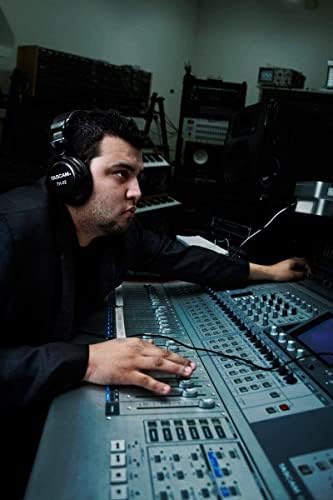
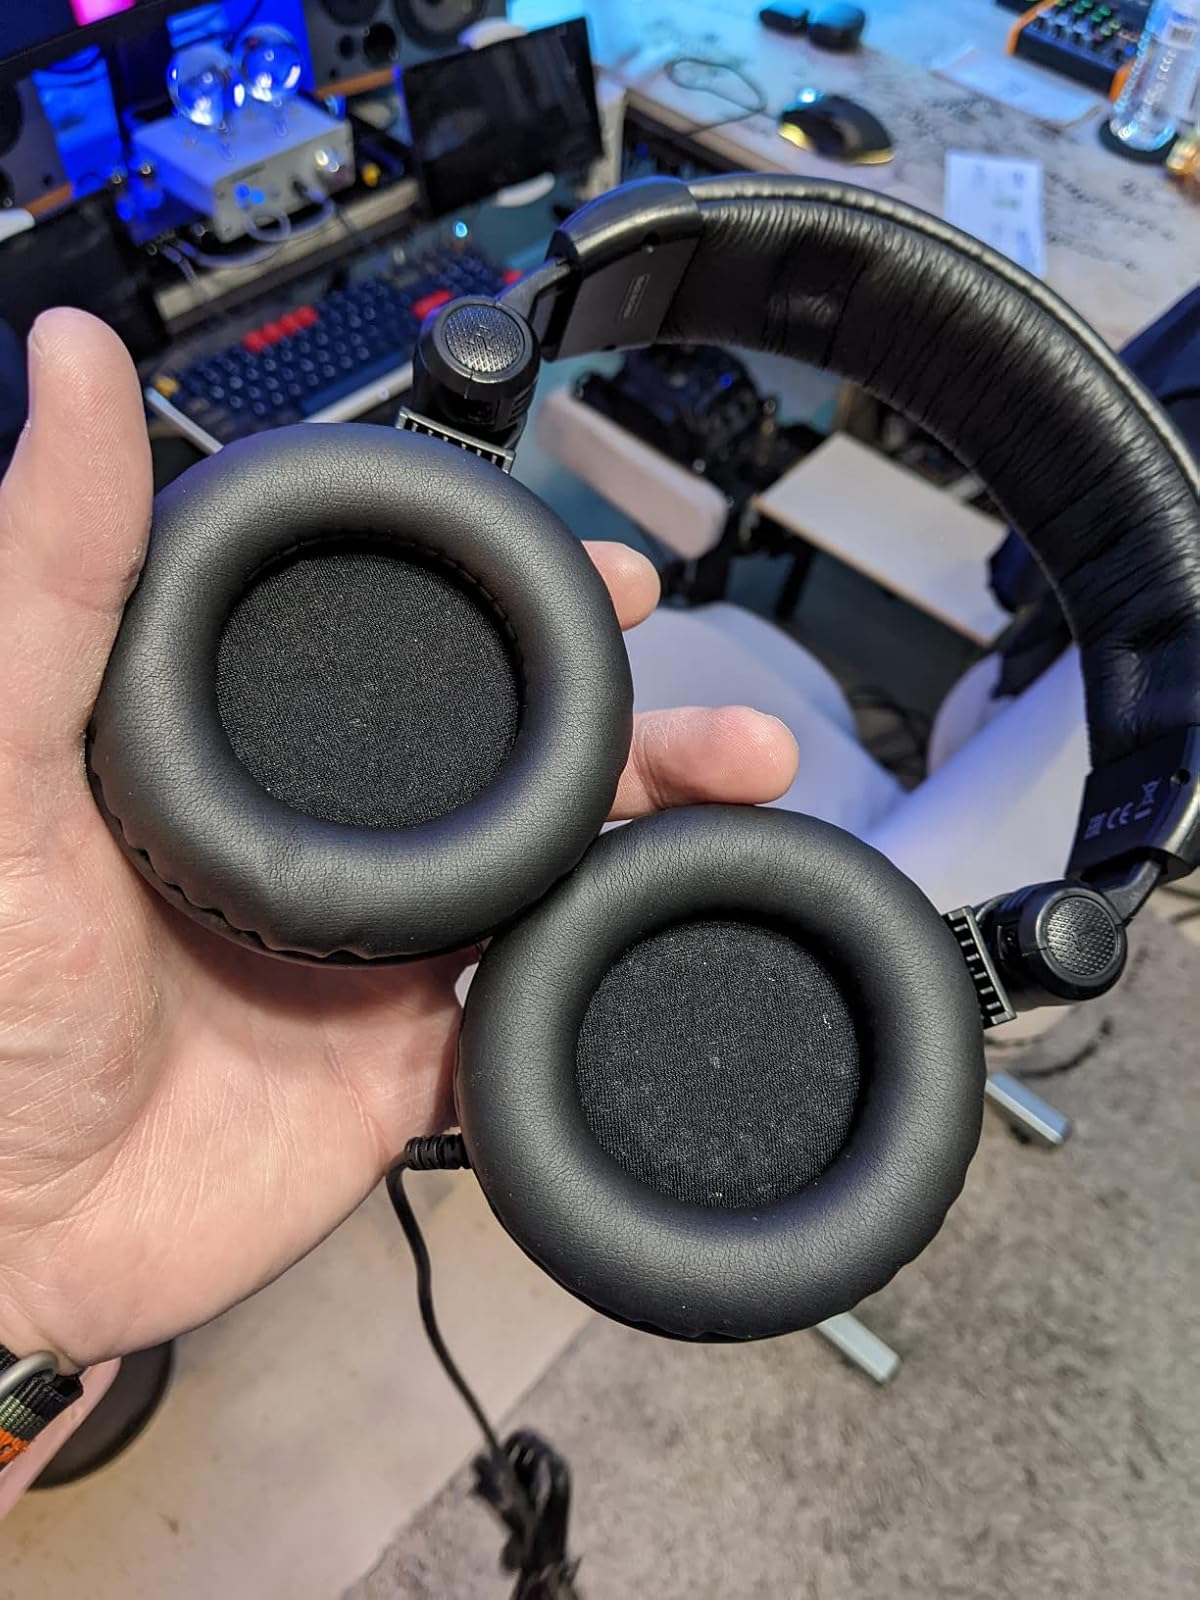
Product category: headphones
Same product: yes